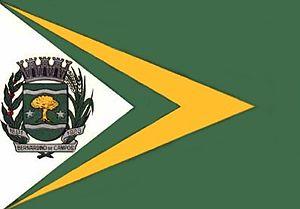
Bernardino de Campos est une municipalité brésilienne de l'État de São Paulo et la Microrégion d'Ourinhos.